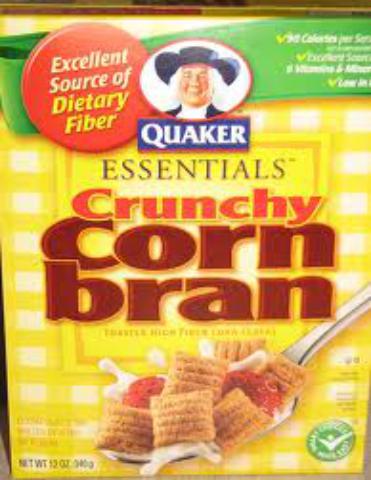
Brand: Crunchy Corn Bran
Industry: Food